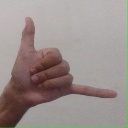
अक्षर: द